Minfeng station

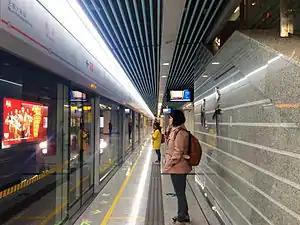

Minfeng Station, is a metro station of Line 1, Wuxi Metro. It started operations on 1 July 2014.